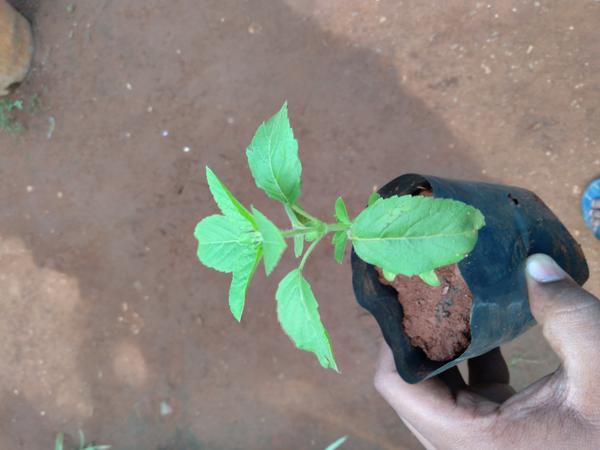
Plant: Tulasi